Boonville, California

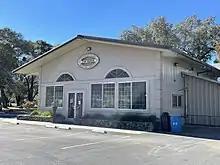
Anderson Valley Brewing Company's tap room

Boonville is best known as the source of the Boontling folk language. Bottles from the local Anderson Valley Brewing Company are labeled with the motto "Bahl Hornin'" which means "It's good drinkin'" in Boontling.